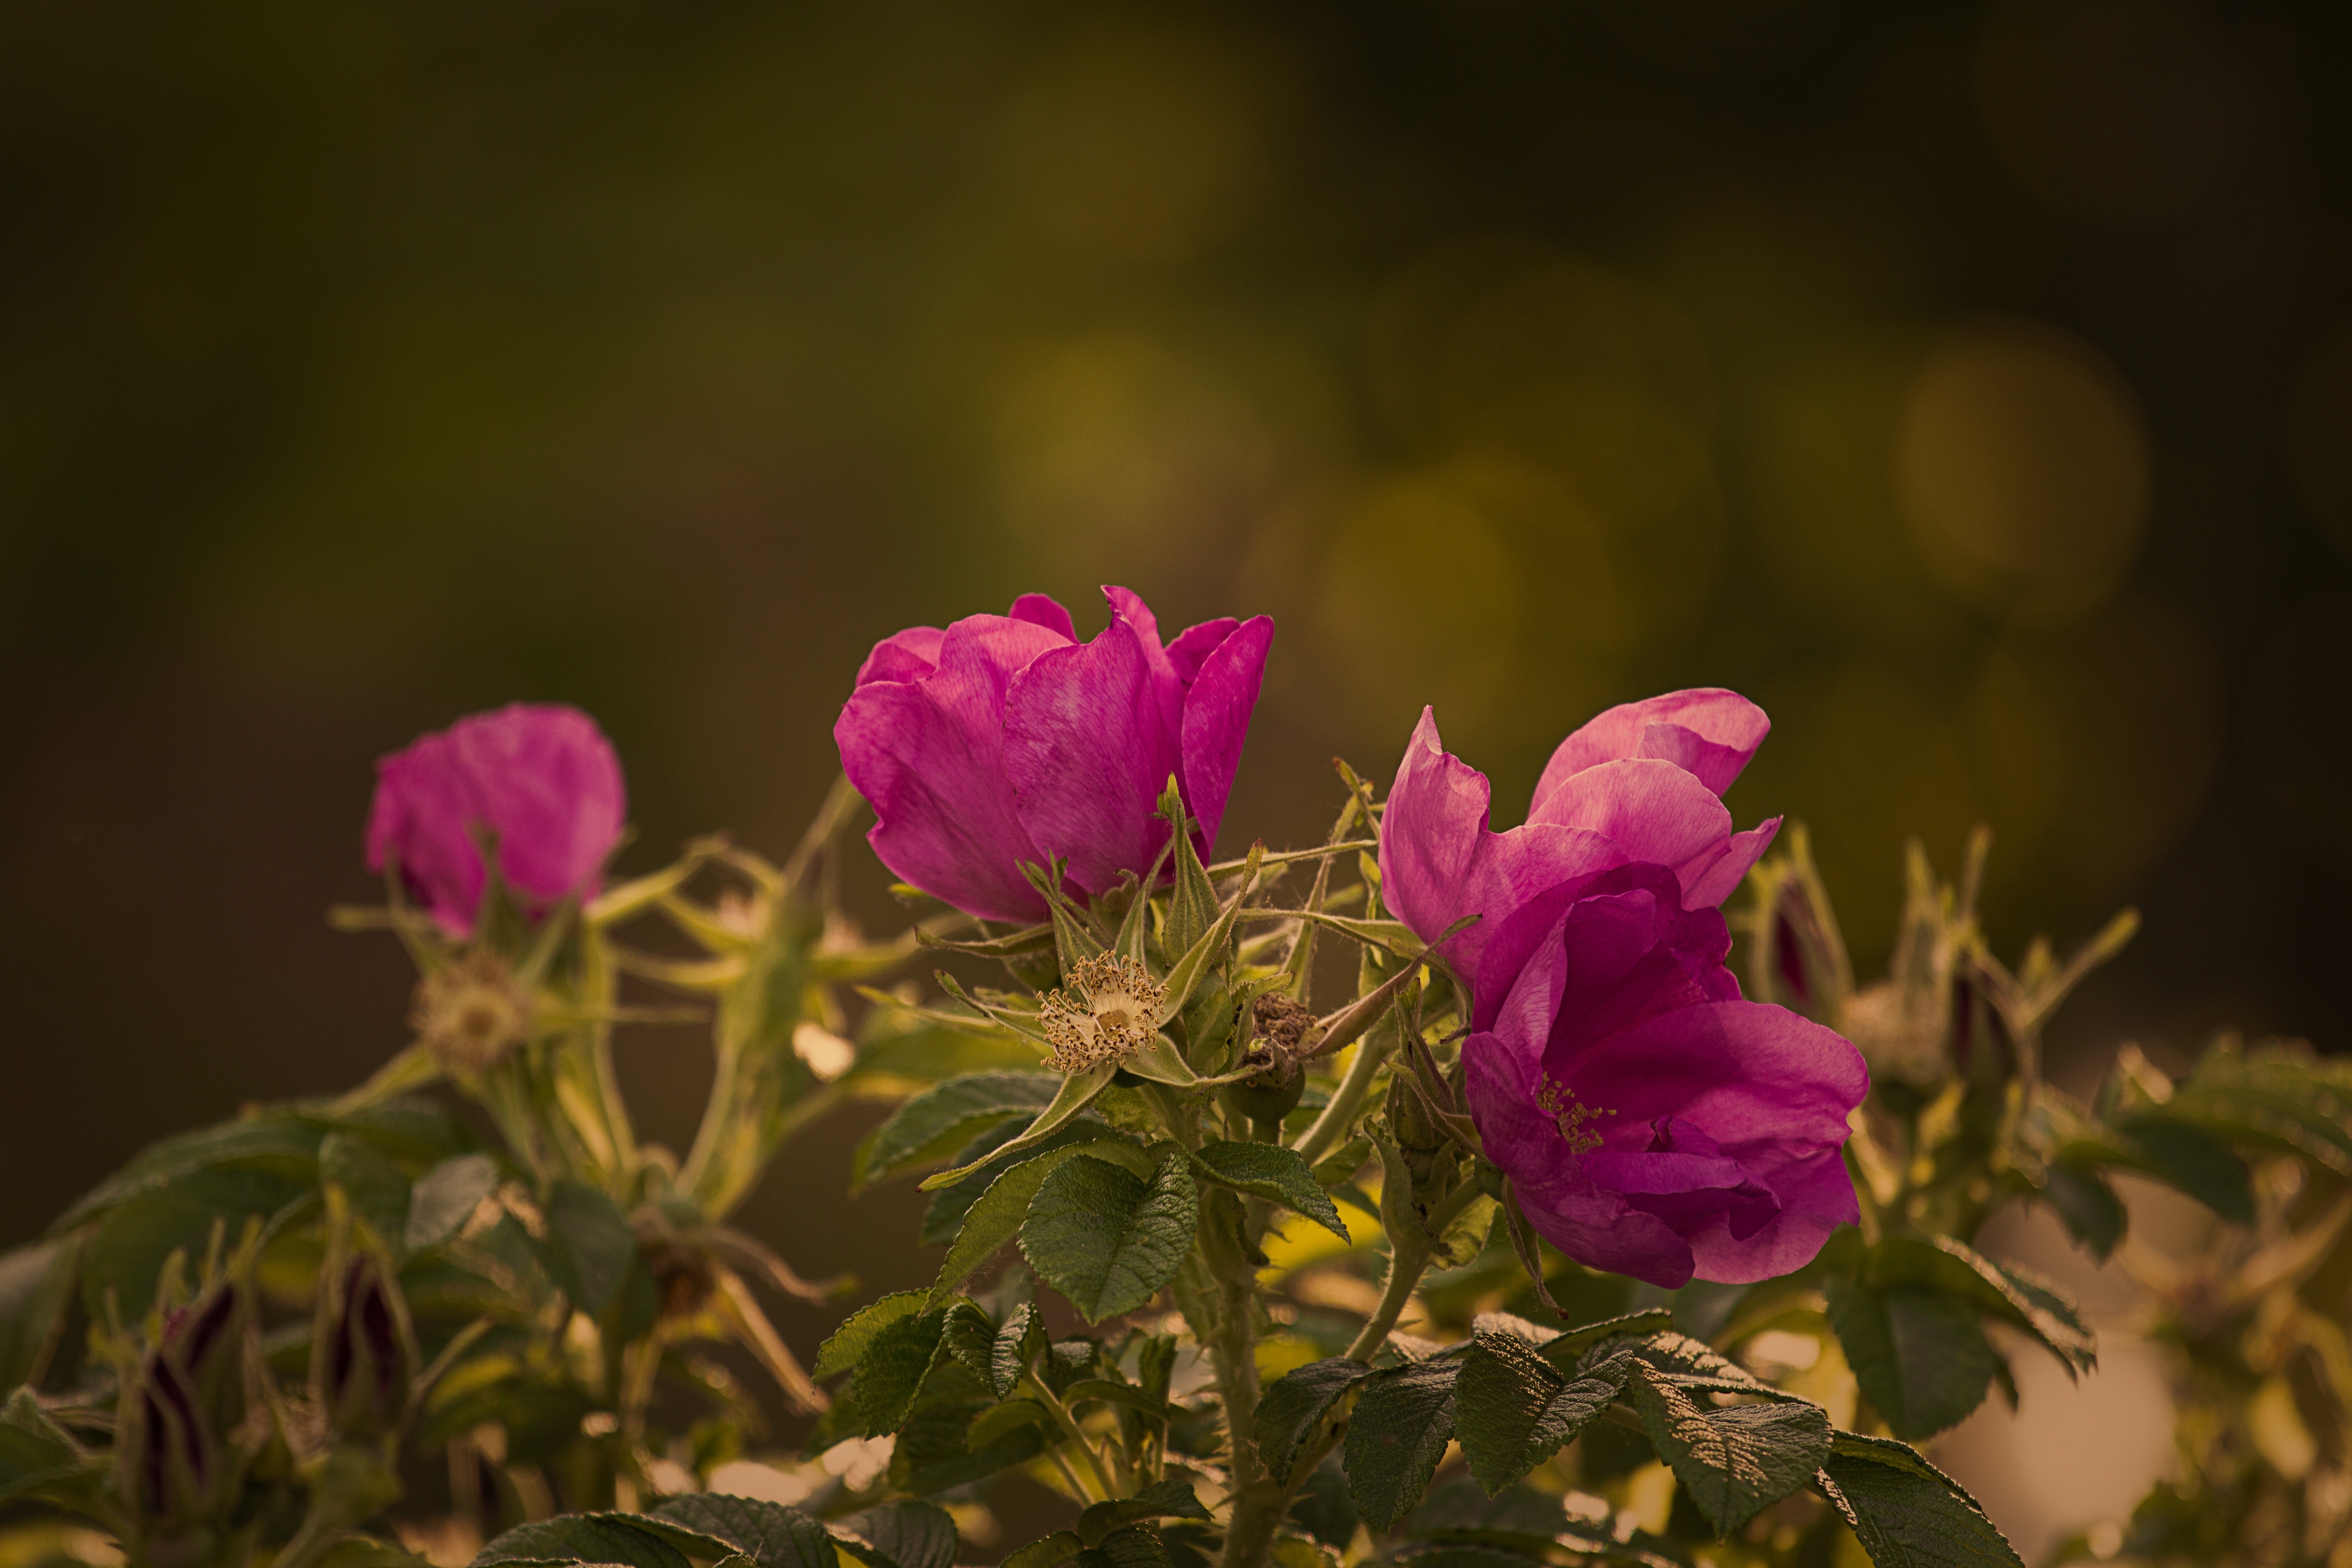
flower, flowering plant, petal, pink, plant, rose family, rose, rosa rugosa, botany, leaf, rose order, close up, spring, magenta, wildflower, garden roses, rosa gallica, bud, shrub, prickly rose, perennial plant